Ōkawadamukōen Station

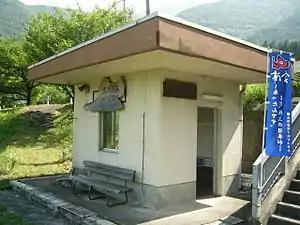
Ōkawa-Dam-Kōen Station in August 206

is a railway station on the Aizu Railway Aizu Line in Aizuwakamatsu, Fukushima Prefecture, Japan, operated by the Aizu Railway.